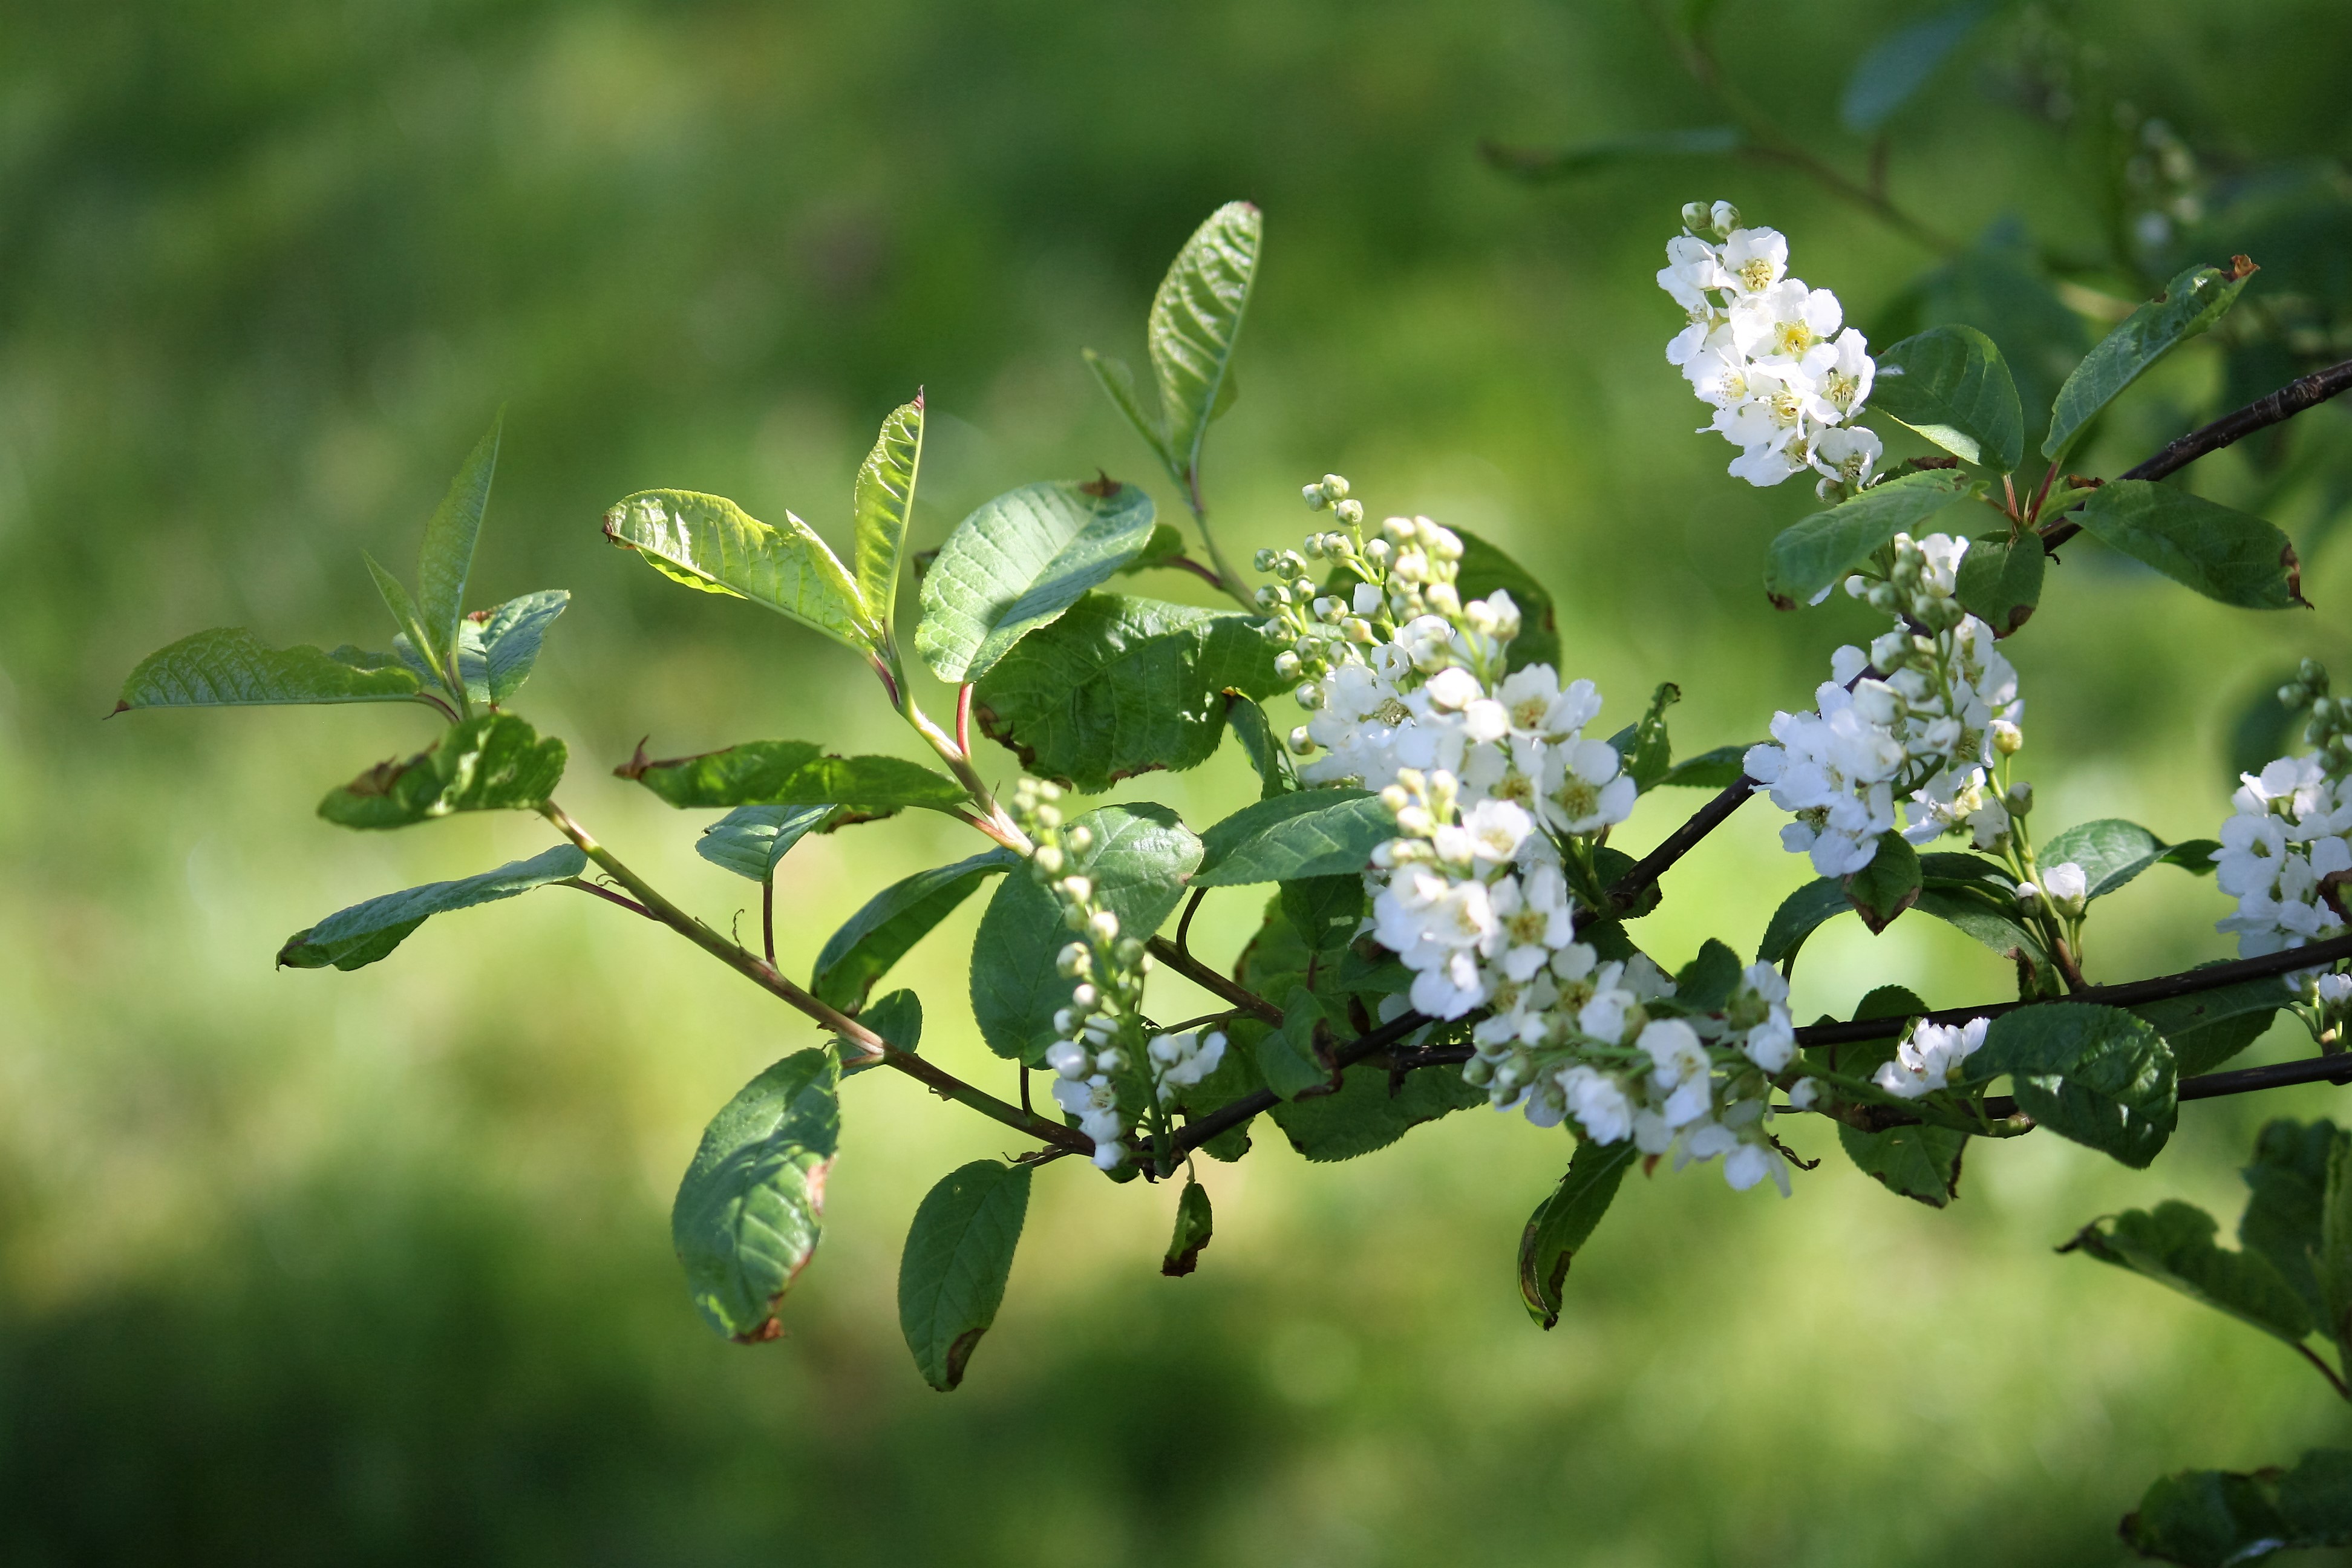
tree, branch, blossom, plant, leaf, spring, twig, cool image, cool photo